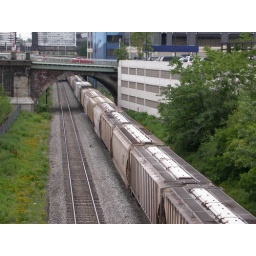
train underneath walnut street bridge: philadelphia